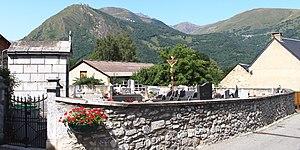
Cimetière de Sailhan (Hautes-Pyrénées)
Sailhan est une commune française située dans le département des Hautes-Pyrénées, en région Occitanie.